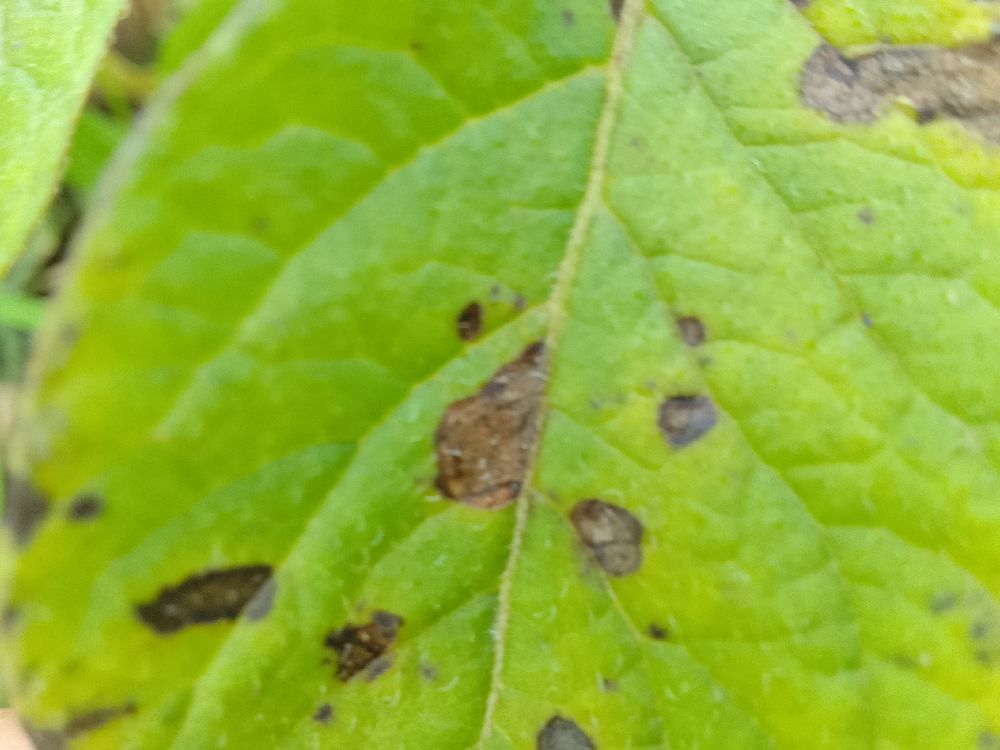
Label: Early blight